VAX 8000

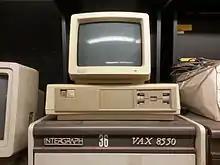
VAX 8550 with a DEC Professional console

The VAX 8000 is a discontinued family of superminicomputers developed and manufactured by Digital Equipment Corporation (DEC) using processors implementing the VAX instruction set architecture (ISA).